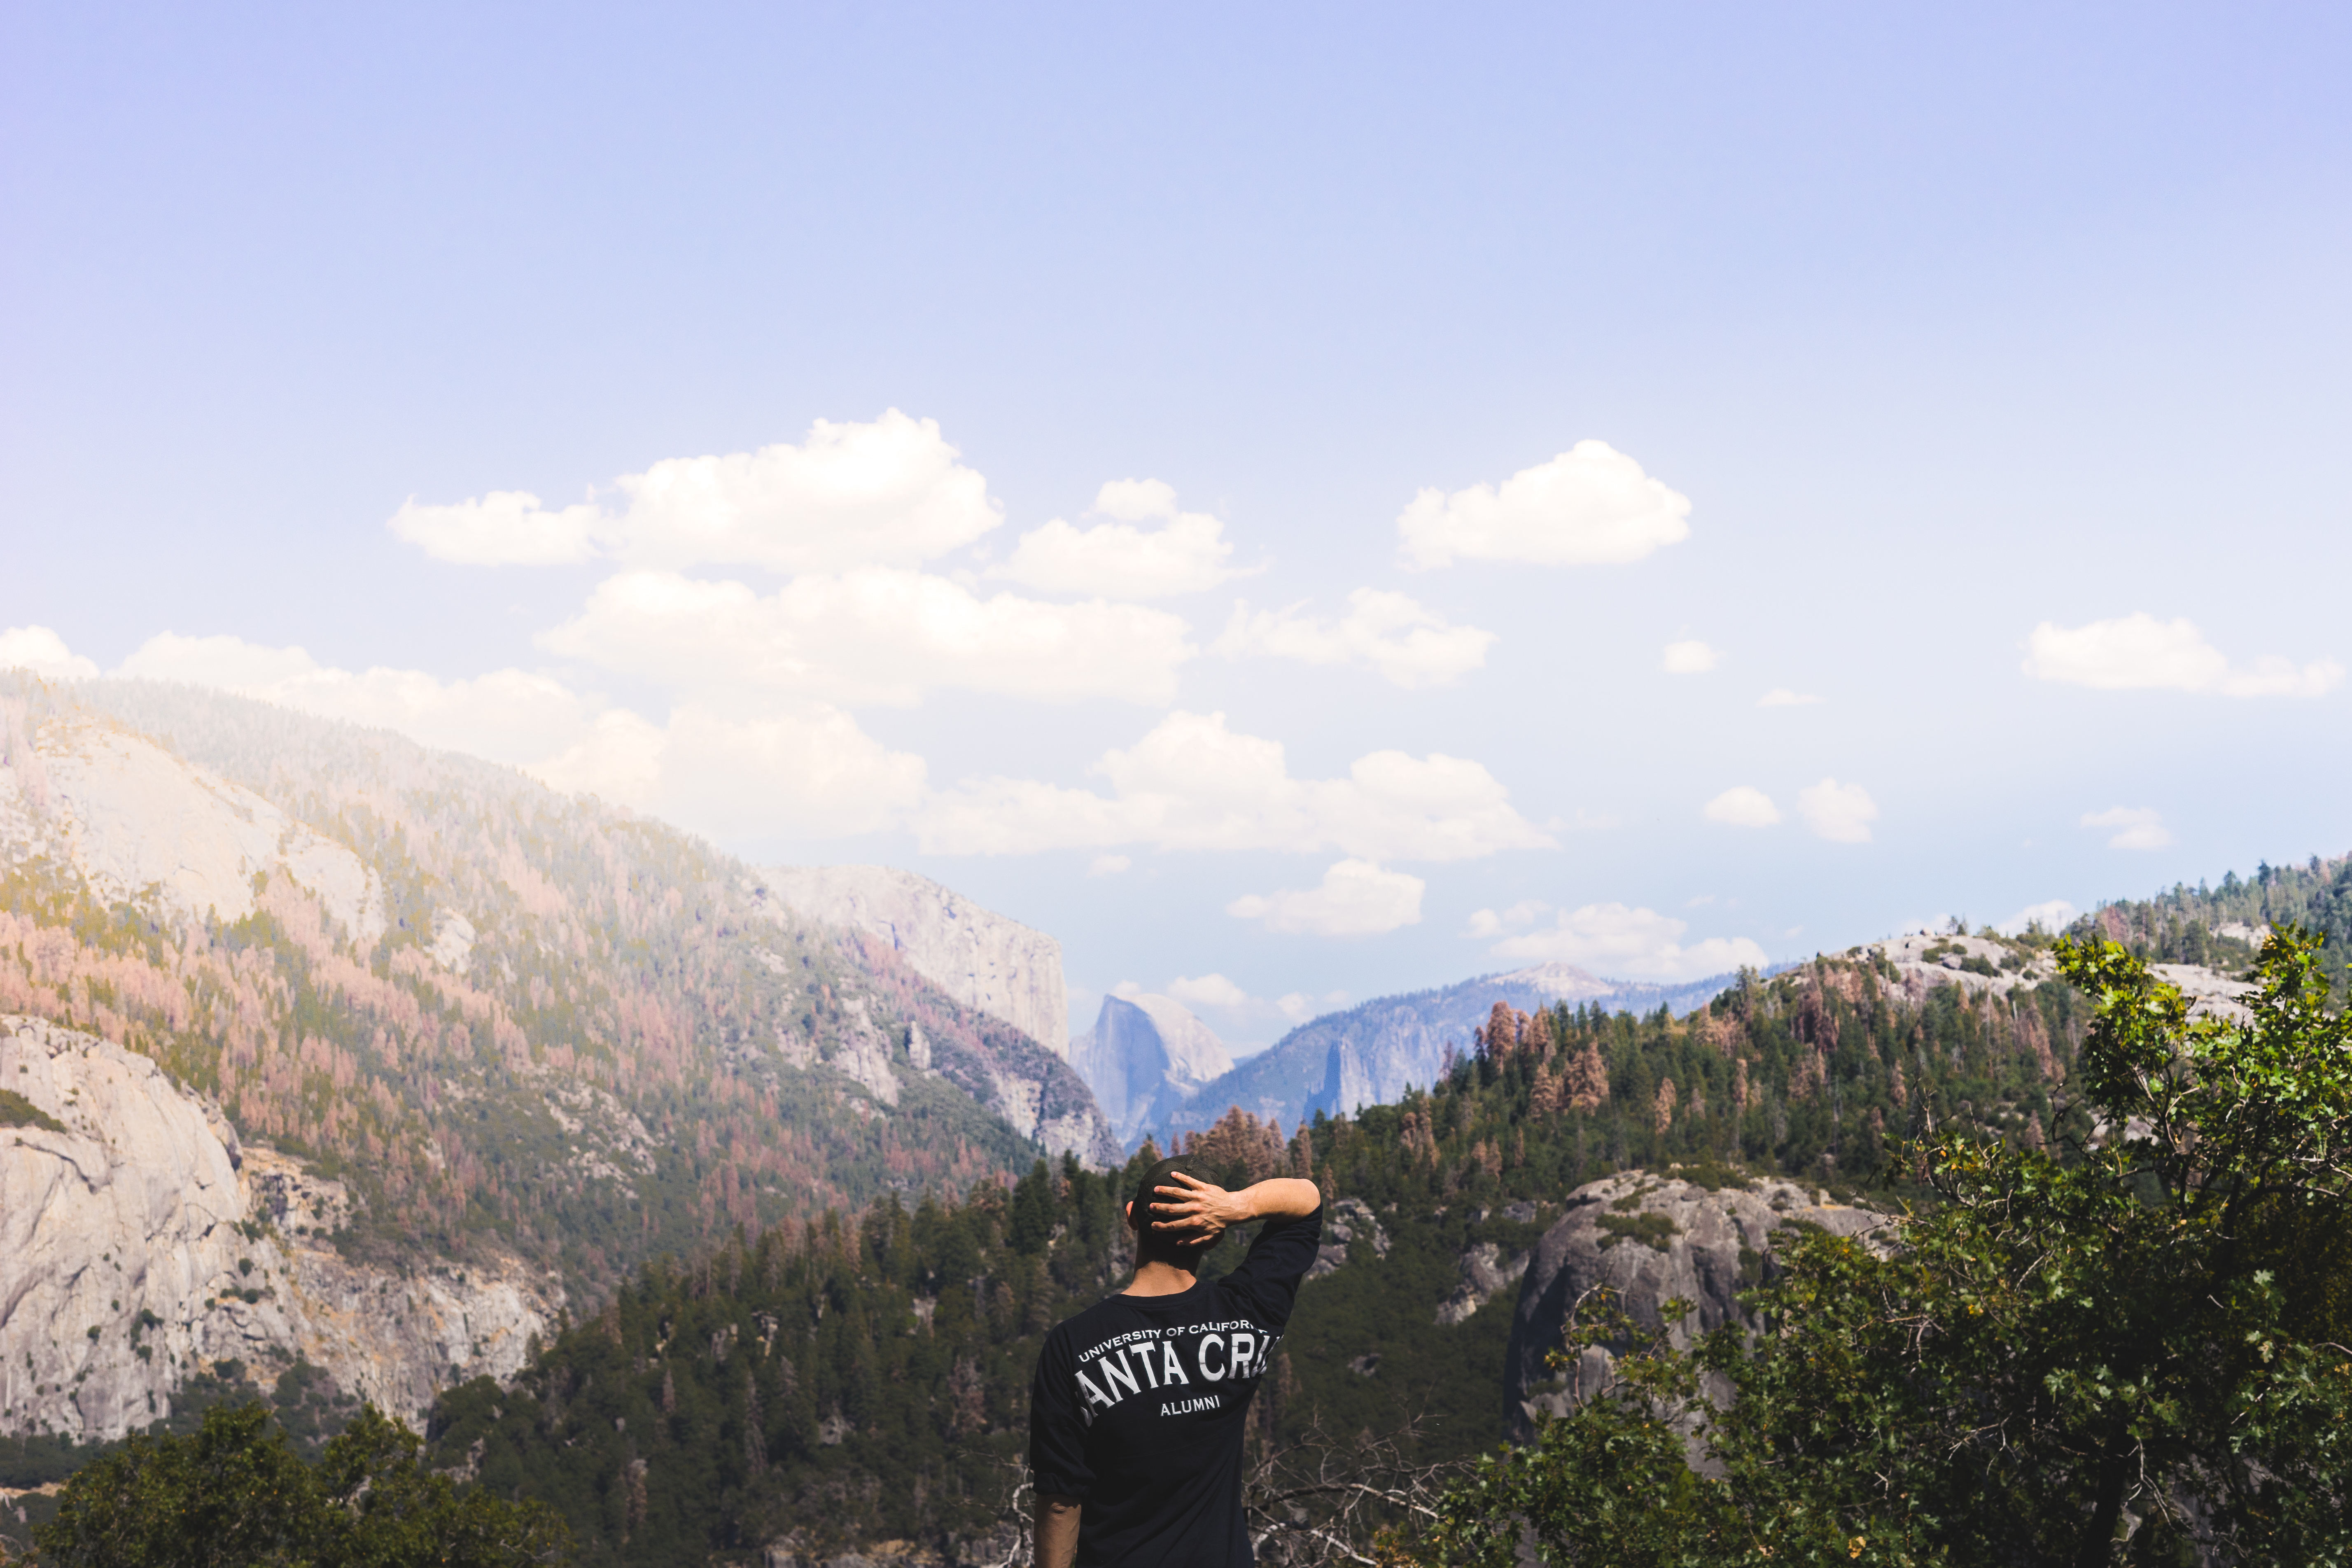
landscape, forest, outdoor, walking, mountain, adventure, mountain range, climbing, extreme sport, ridge, sports, mountainous landforms